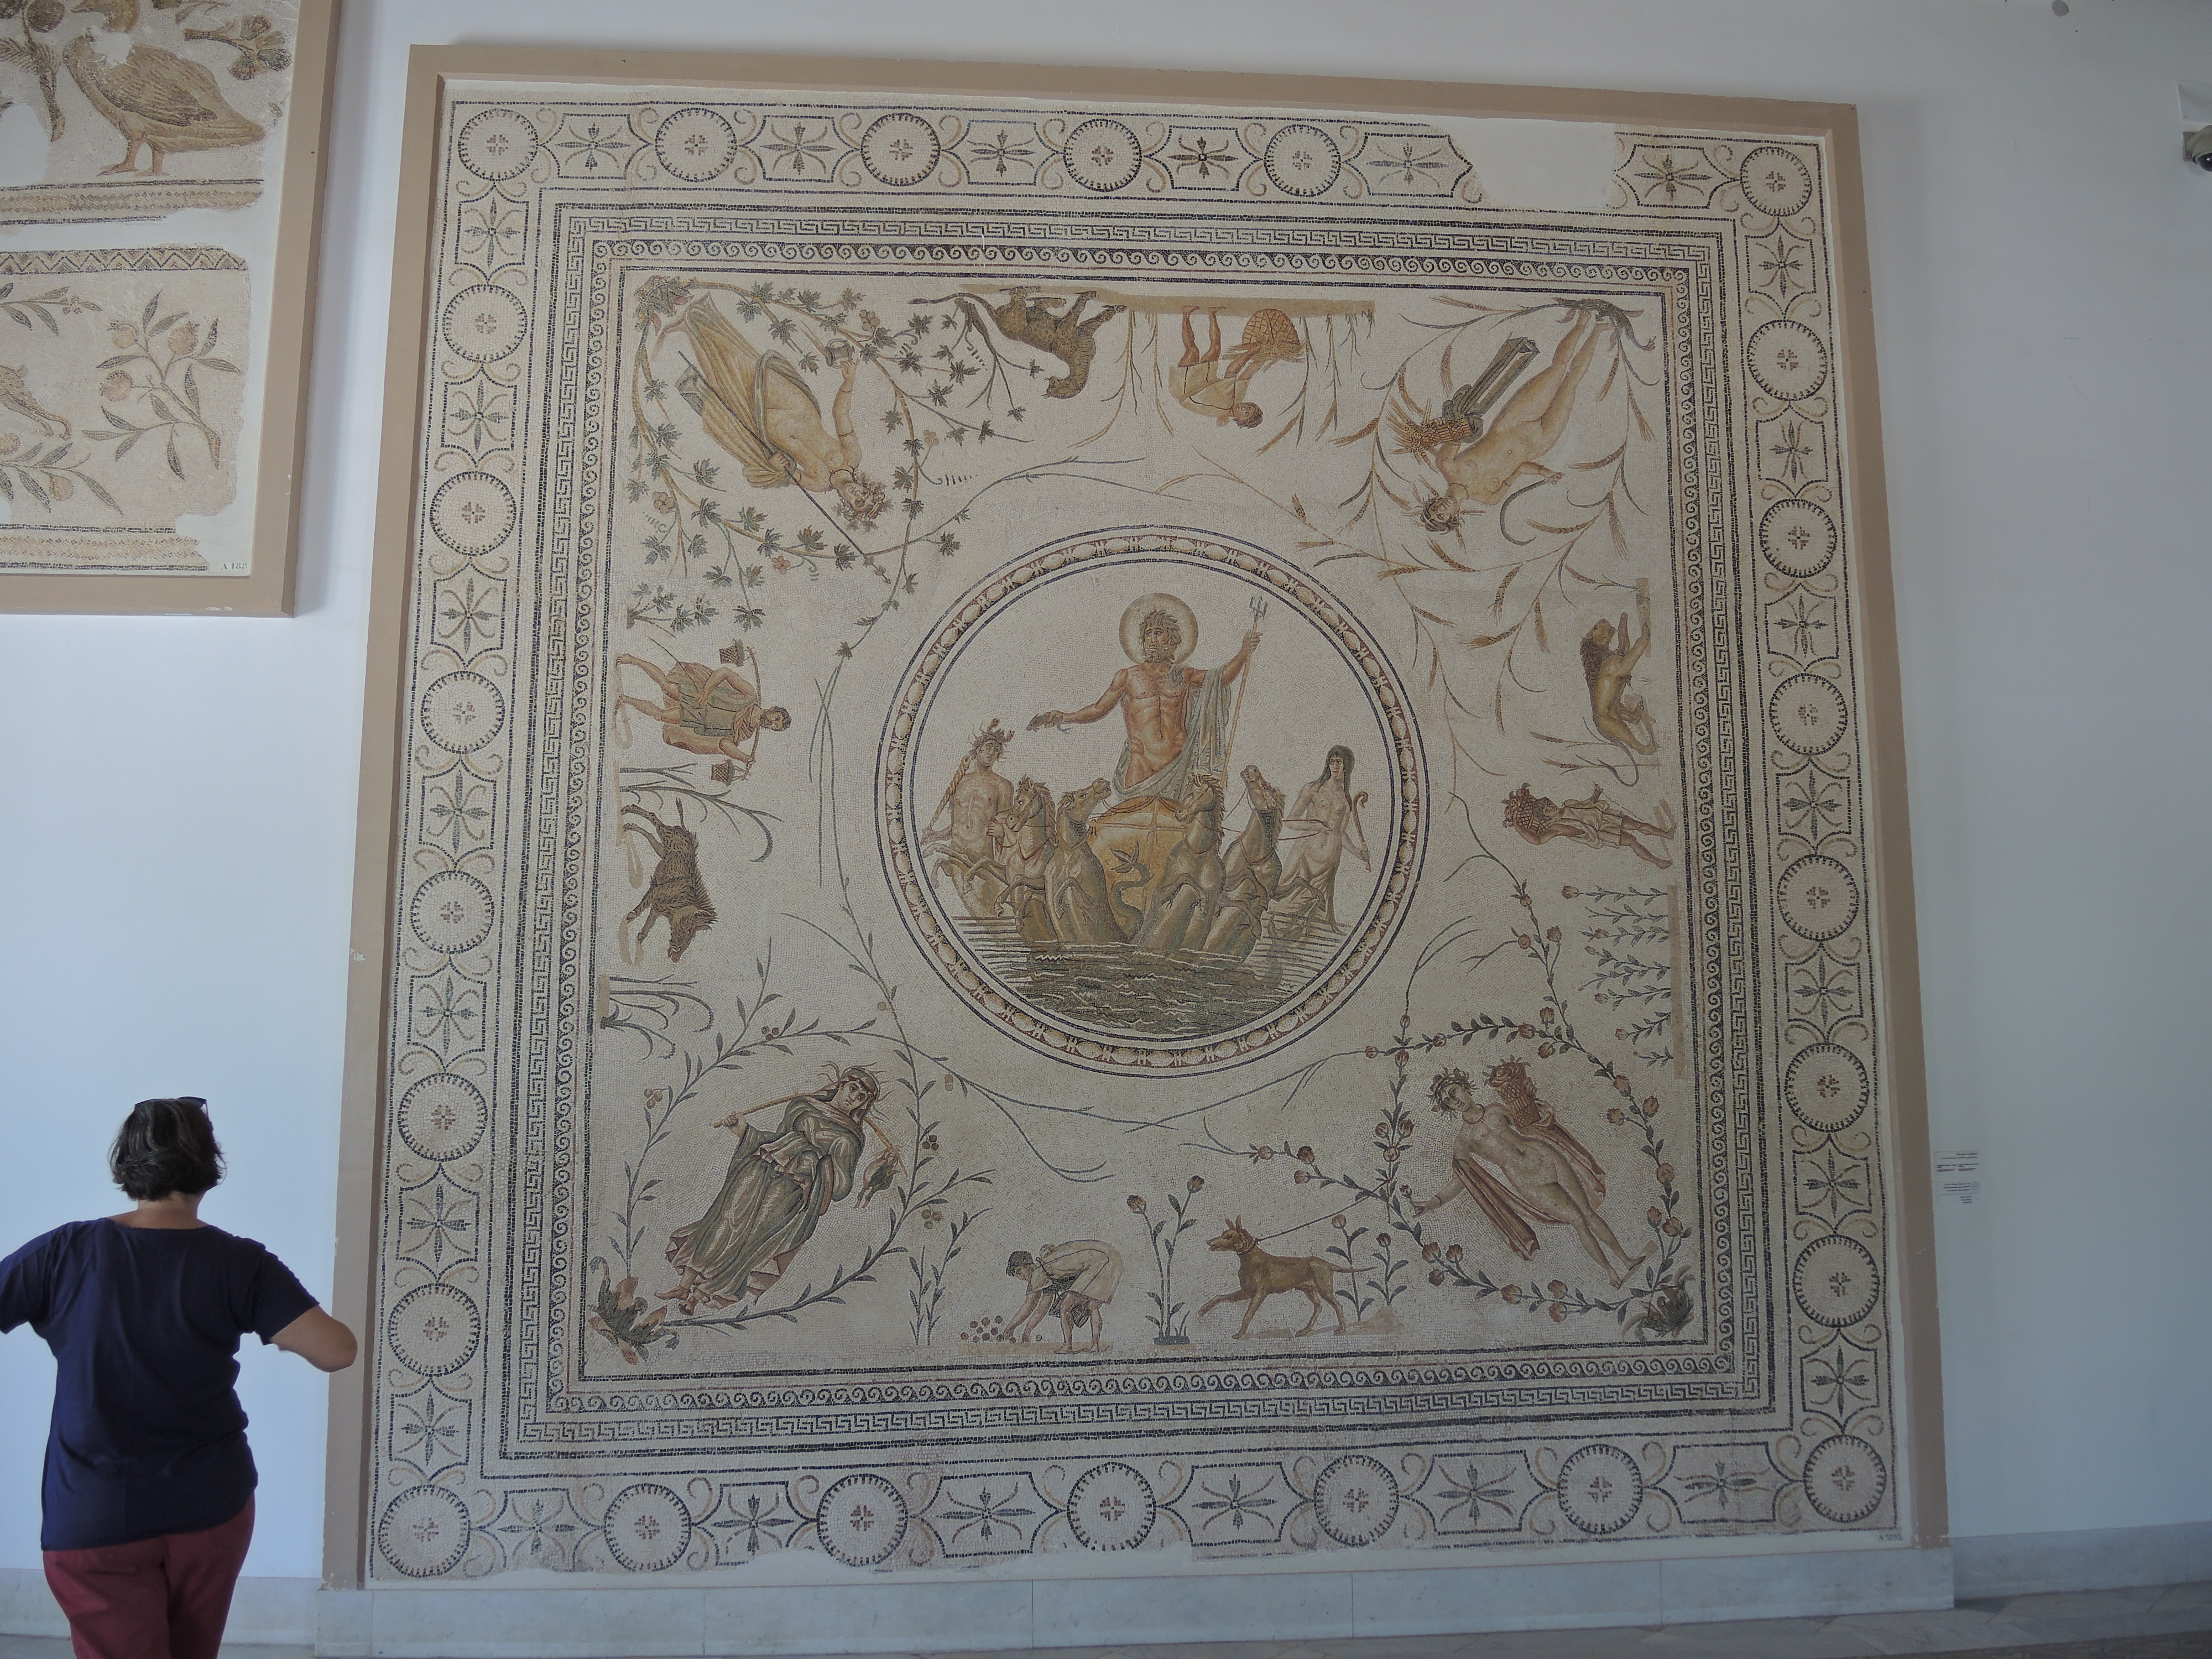
monument, statue, church, gargoyle, sculpture, art, temple, history, roman, relief, site, stone sculpture, ancient history, museum, civilization, excavation, wall, stone carving, carving, ceiling